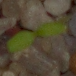
Label: common_chickweed